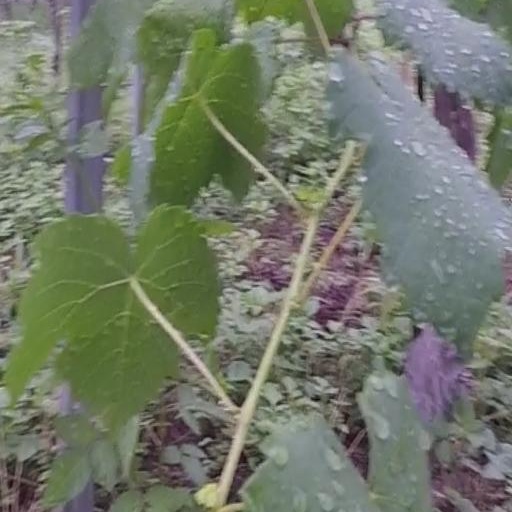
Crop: grape